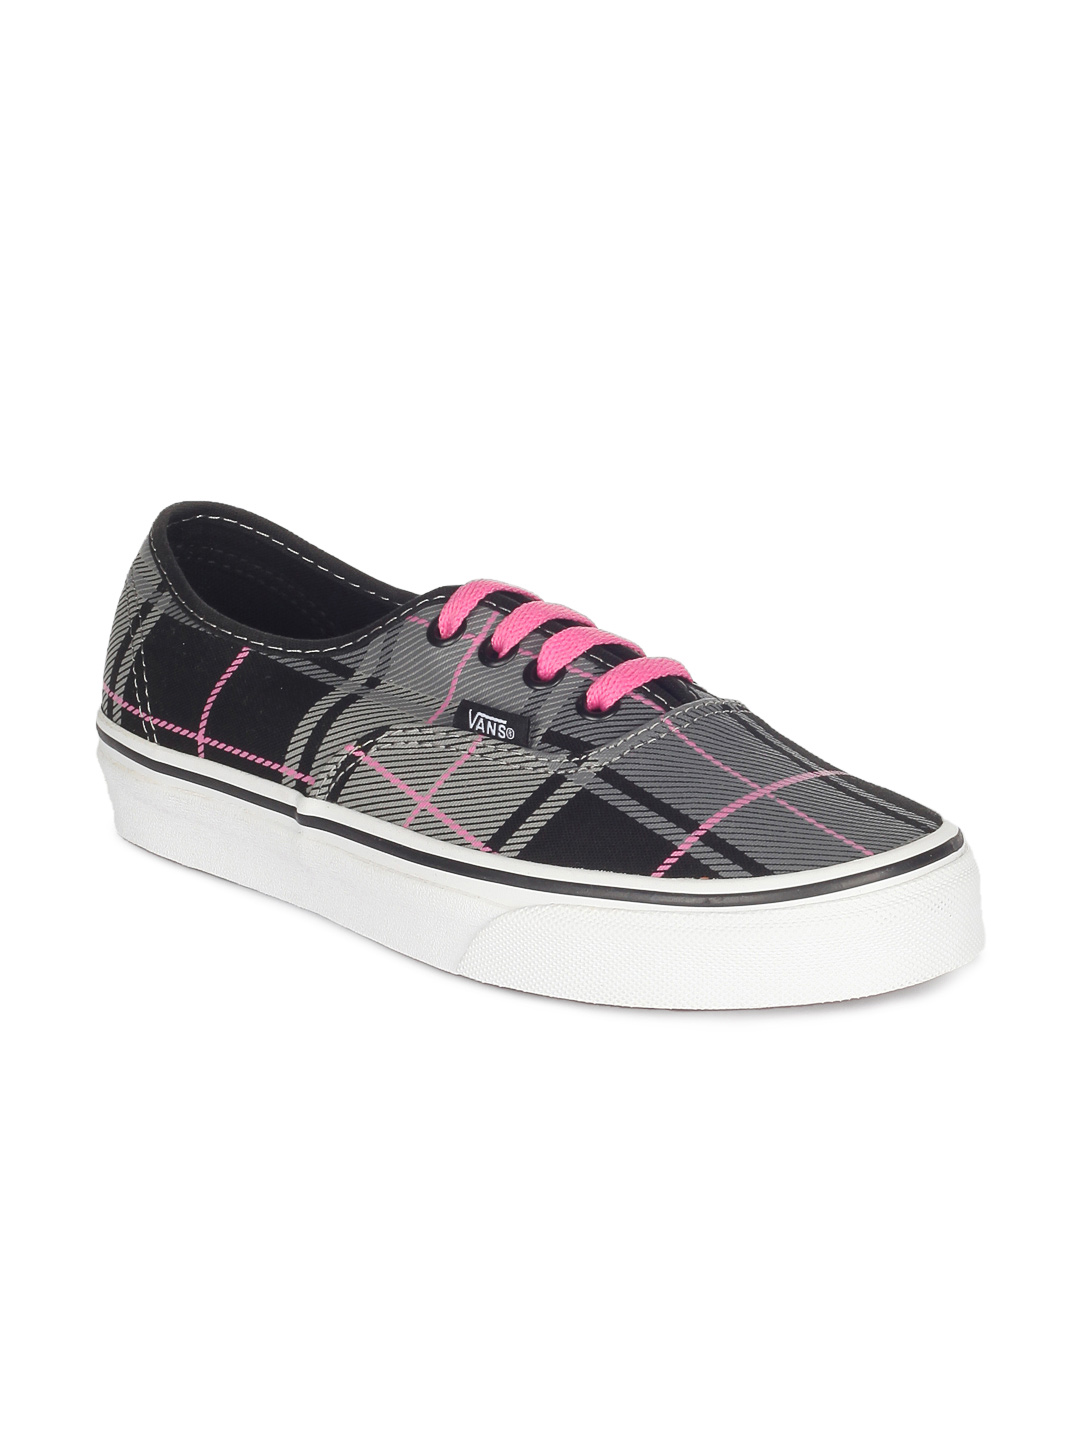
Vans Unisex Black Authentic Shoes
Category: Footwear / Shoes / Casual Shoes
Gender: Unisex
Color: Black
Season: Summer 2012
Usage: Casual